Old-growth forest

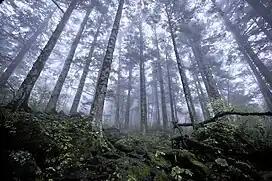
Virgin forest about above sea level in Shennongjia Forestry District, Hubei, China

The characteristic topography of much old-growth forest consists of pits and mounds. Mounds are caused by decaying fallen trees, and pits (tree throws) by the roots pulled out of the ground when trees fall due to natural causes, including being pushed over by animals. Pits expose humus-poor, mineral-rich soil and often collect moisture and fallen leaves, forming a thick organic layer that is able to nurture certain types of organisms. Mounds provide a place free of leaf inundation and saturation, where other types of organisms thrive.